William M'Intosh

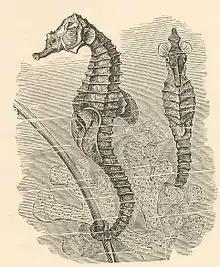
Illustration from one of M'Intosh's works

McIntosh worked as Medical Superintendent of Murthly for eighteen years, leaving in 1882 to take on a Professorship at St Andrews University, reflecting his strong interest and knowledge in Natural History.